Al Foreman

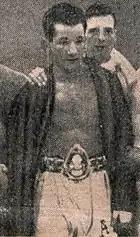
Foreman over Rose With Londsdale belt

Foreman defended his British and British Empire Lightweight Title against George Rose at Kings Hall in Manchester, England in a classic sixth-round knockout on 20 October 1930. Rose may have had the edge in the first two rounds, but Foreman's greater stamina and stronger punching turned the tide near the end of the fifth when he unleashed a flurry of blows that put Rose on the mat in a bad way. In the opening of the sixth, following a feint to the body, Foreman followed quickly with a crushing right to the head and left uppercut that sent Rose to the mat for the full count, ending the bout with a knockout. It was the first time a contest for the Lonsdale Belt had been staged outside of London.